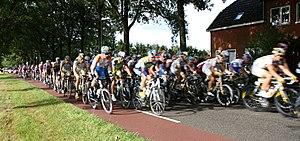
La deuxième étape du Tour d'Espagne 2009 s'est déroulée le 30 août 2009 entre Assen et Emmen aux Pays-Bas sur 202 kilomètres. Elle a été remportée par l'Allemand Gerald Ciolek.